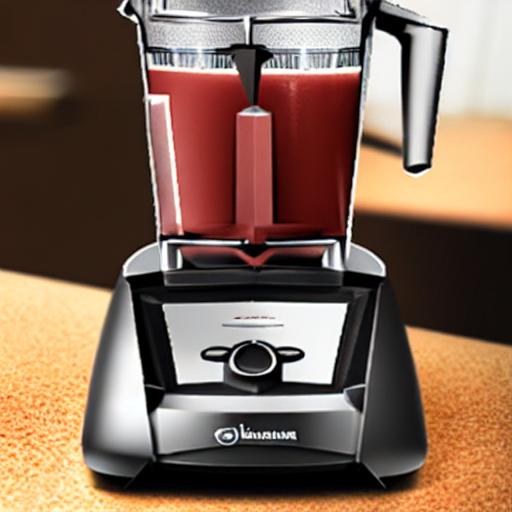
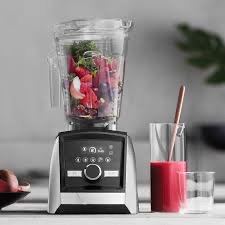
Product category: items_blender
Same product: no